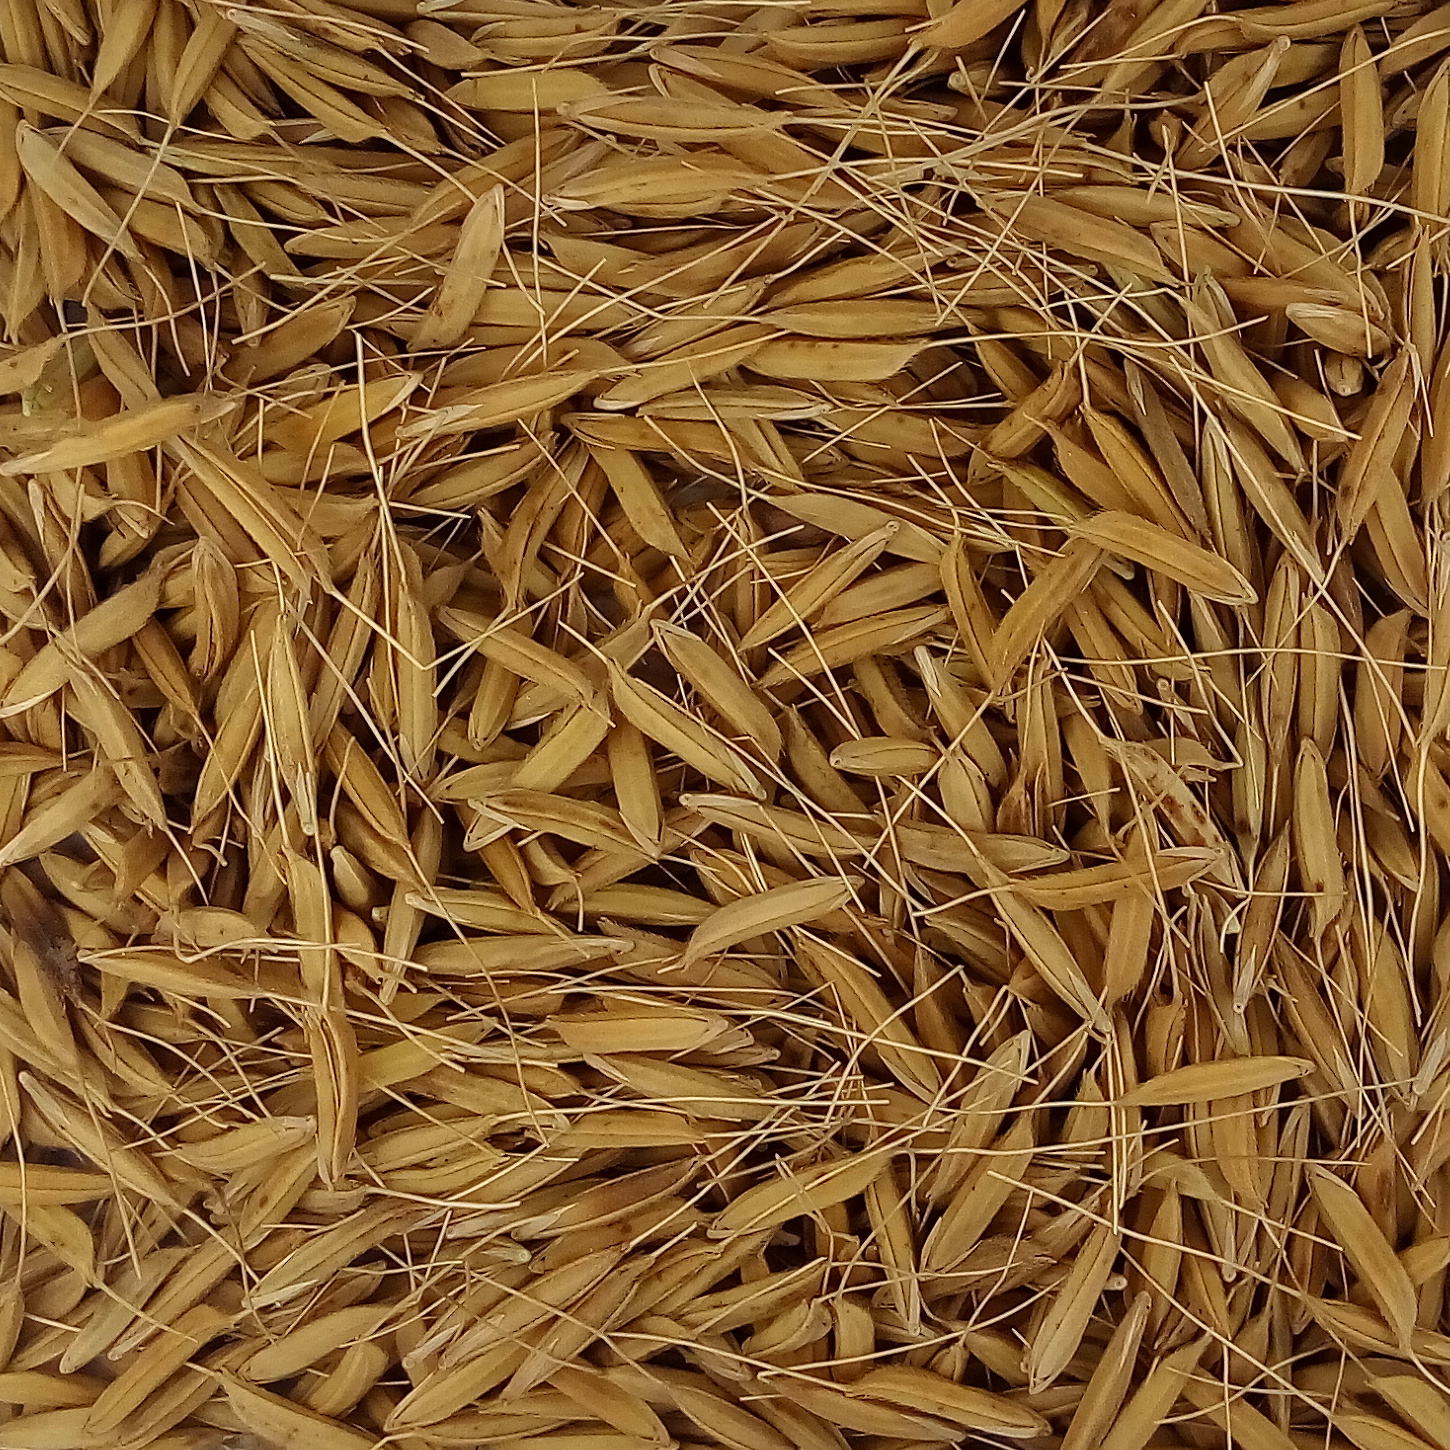
Rice seed variety: PB_6